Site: brandenburg
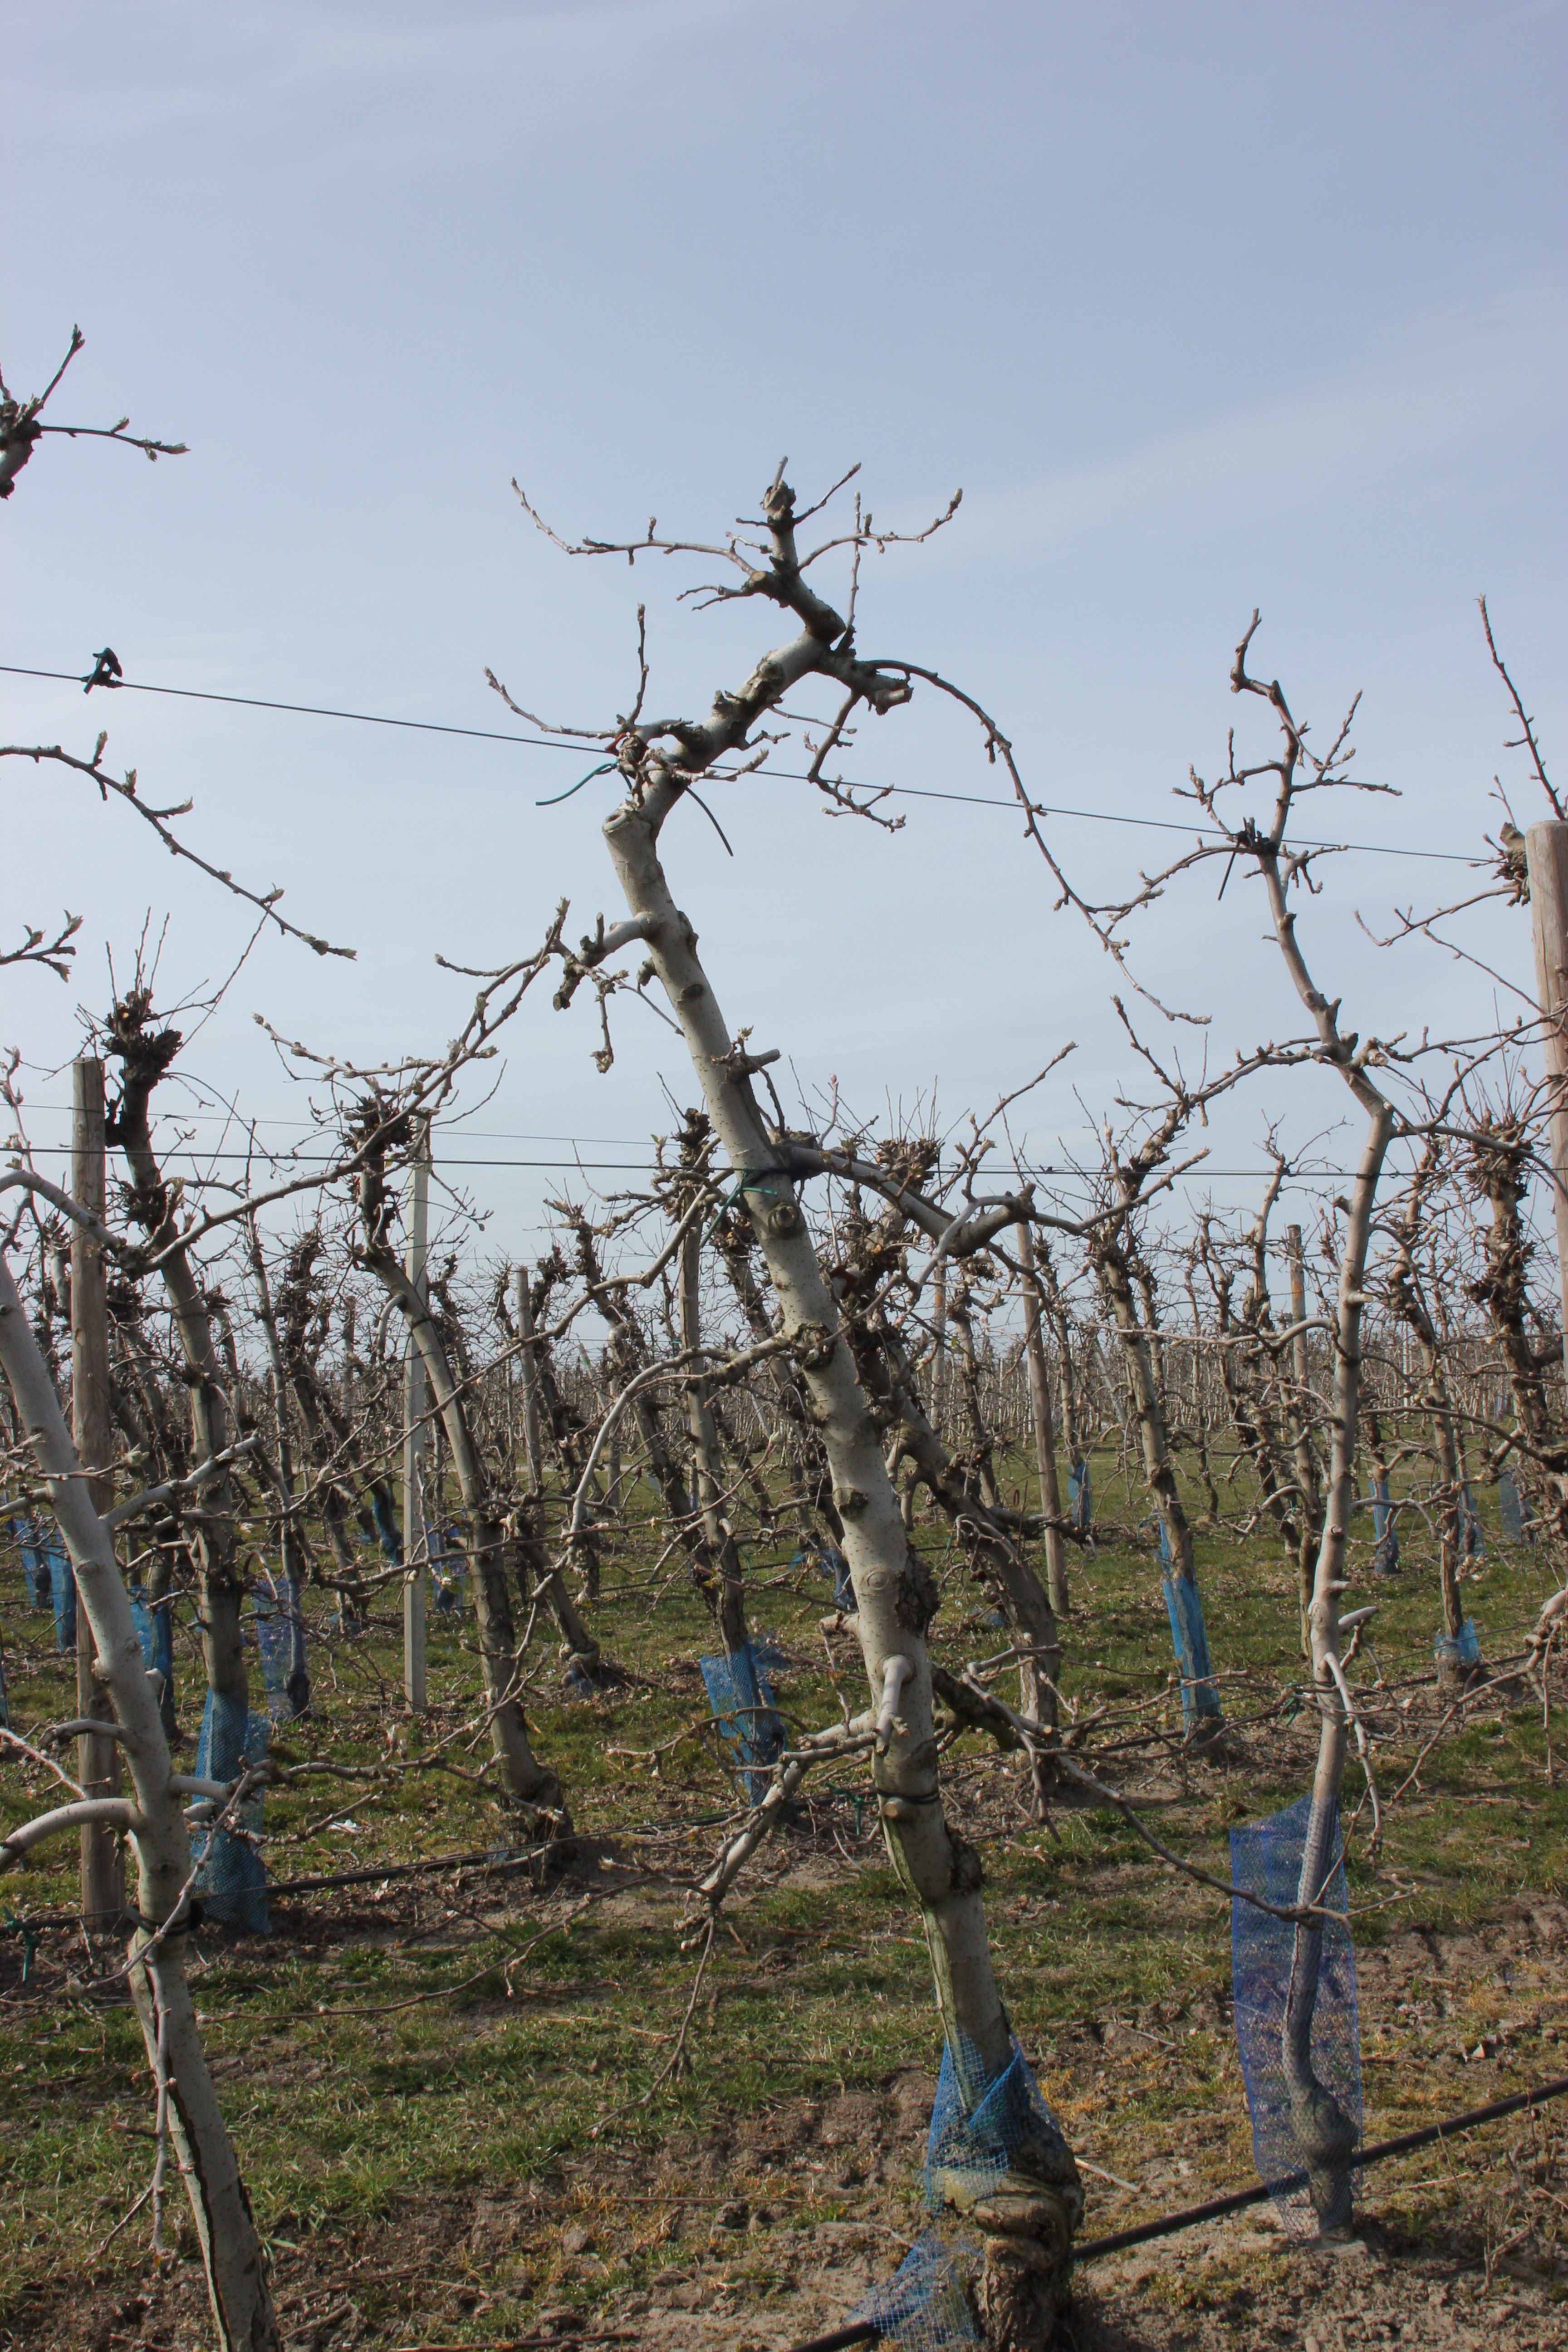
Growth stage (BBCH 54): Inflorescence emergence